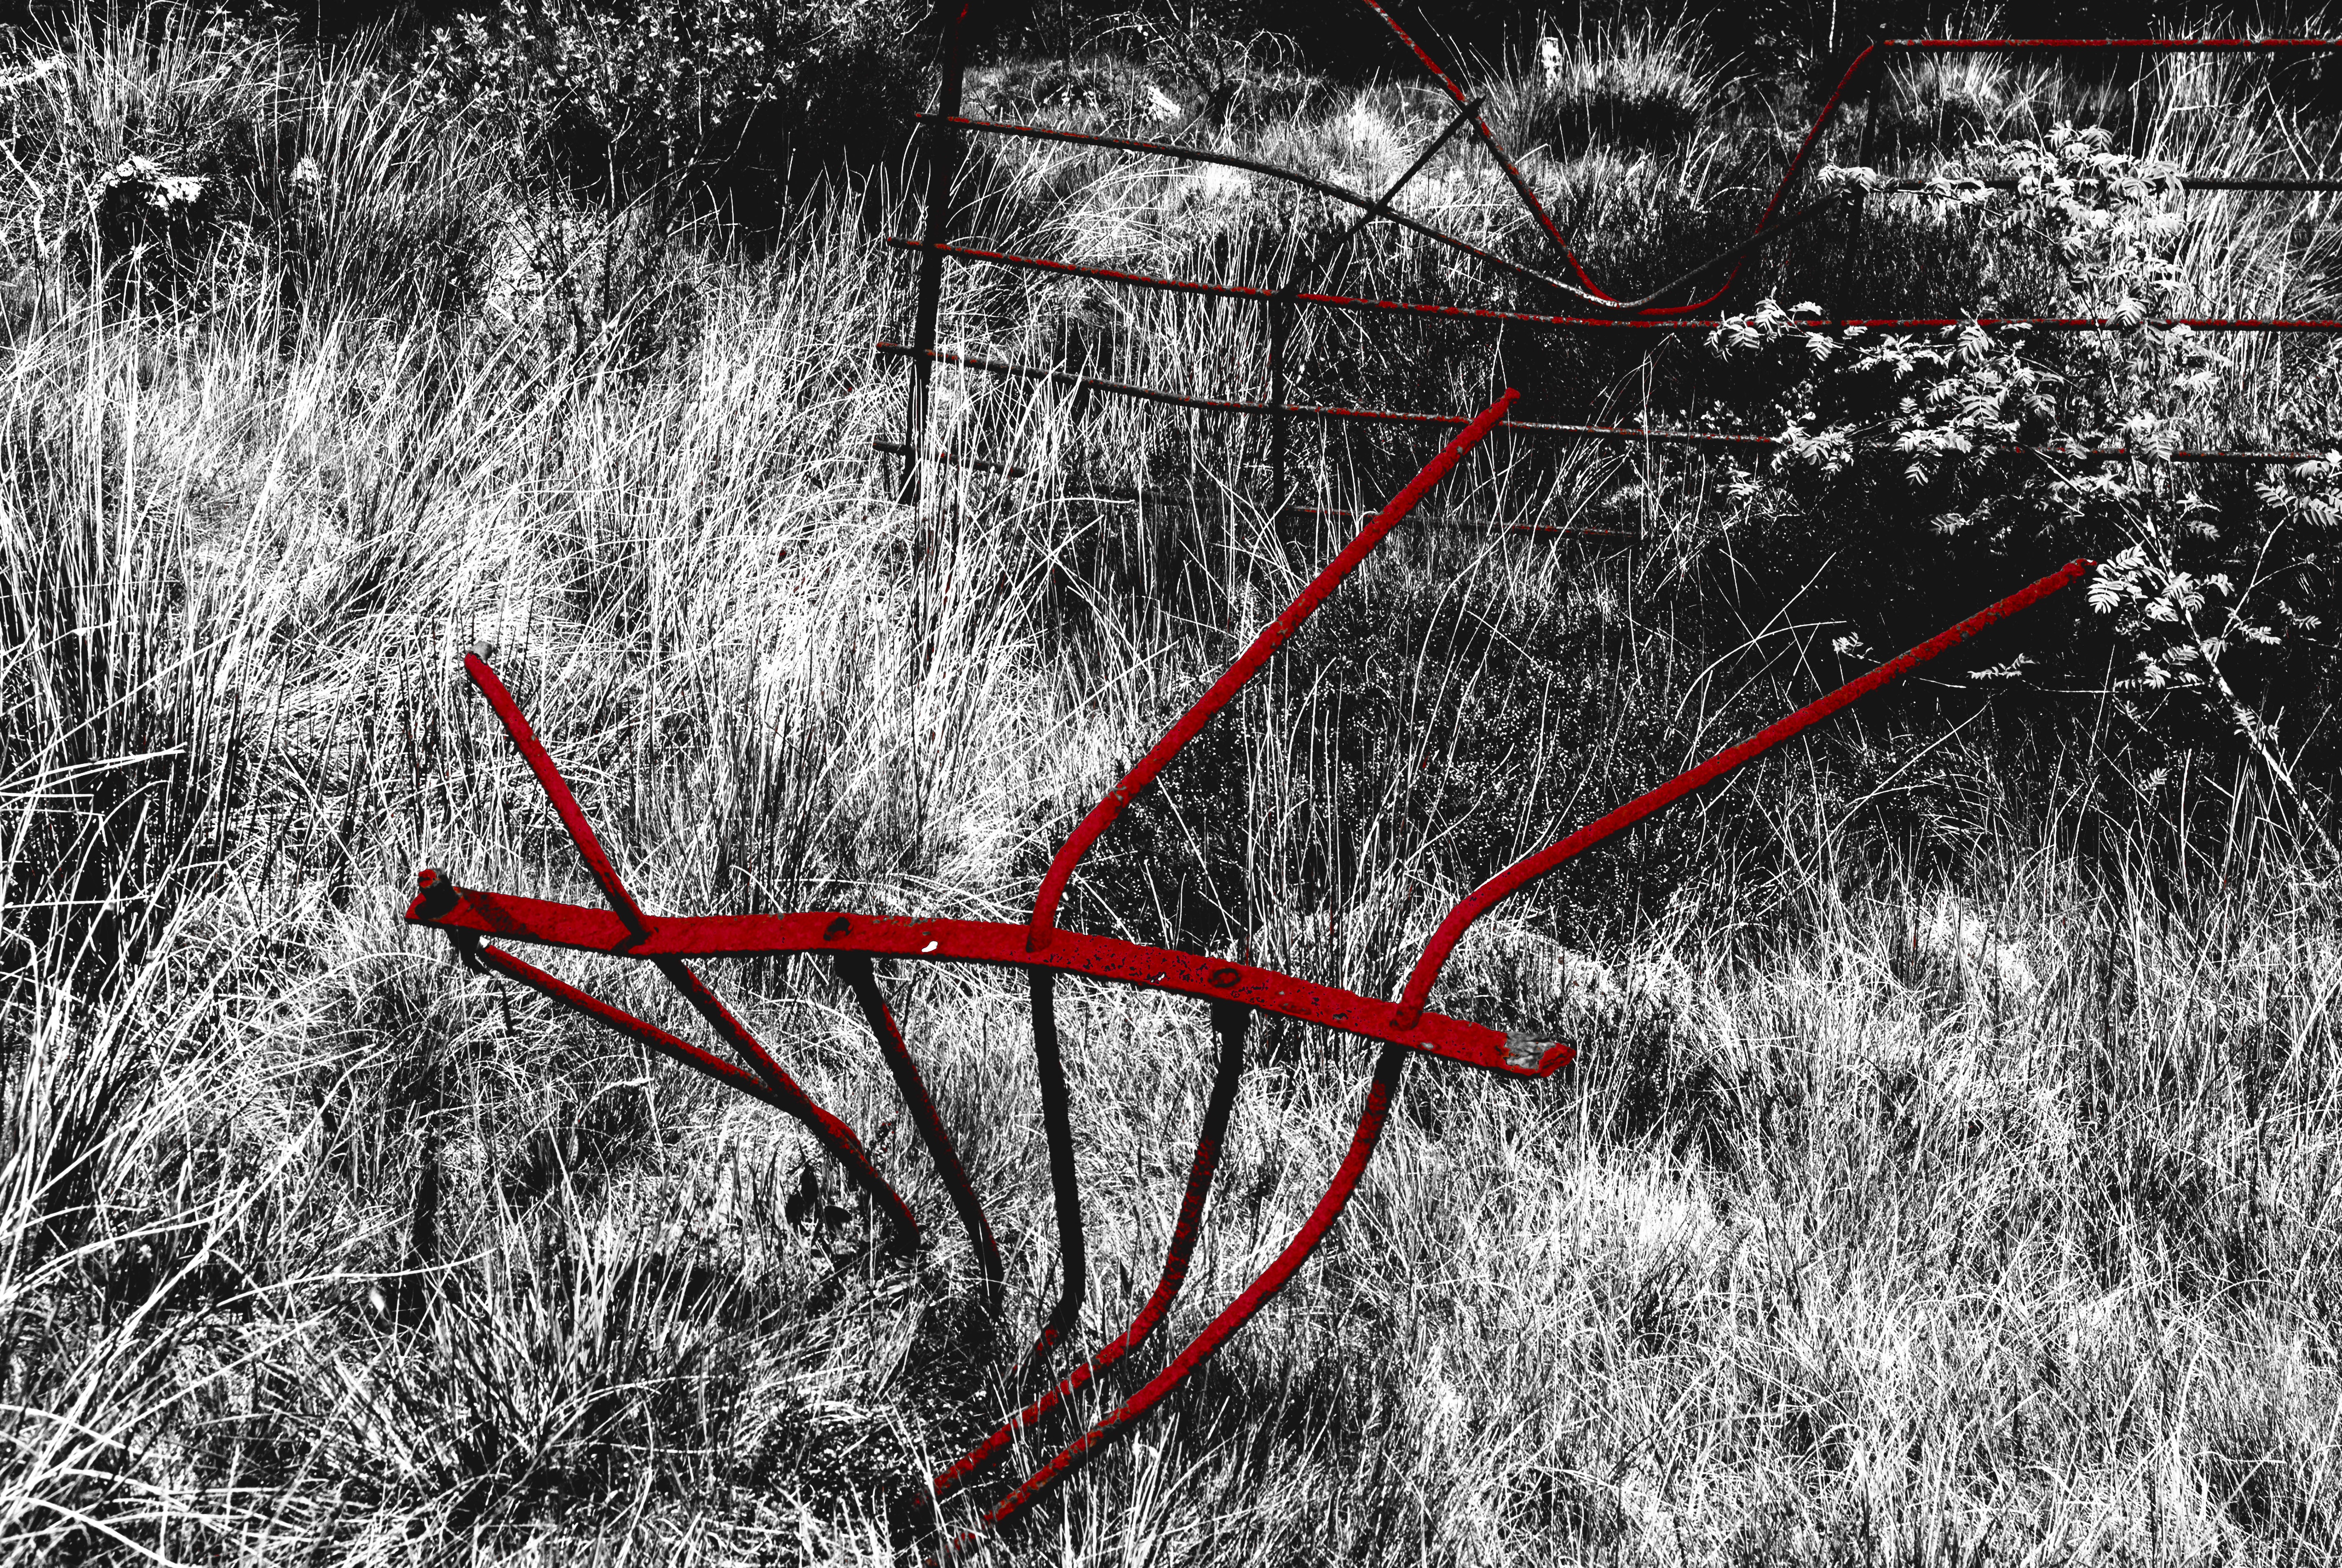
tree, grass, branch, snow, winter, fence, black and white, countryside, wind, old, line, red, metal, soil, monochrome, rusty, iron, monochrome photography, geological phenomenon